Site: brandenburg
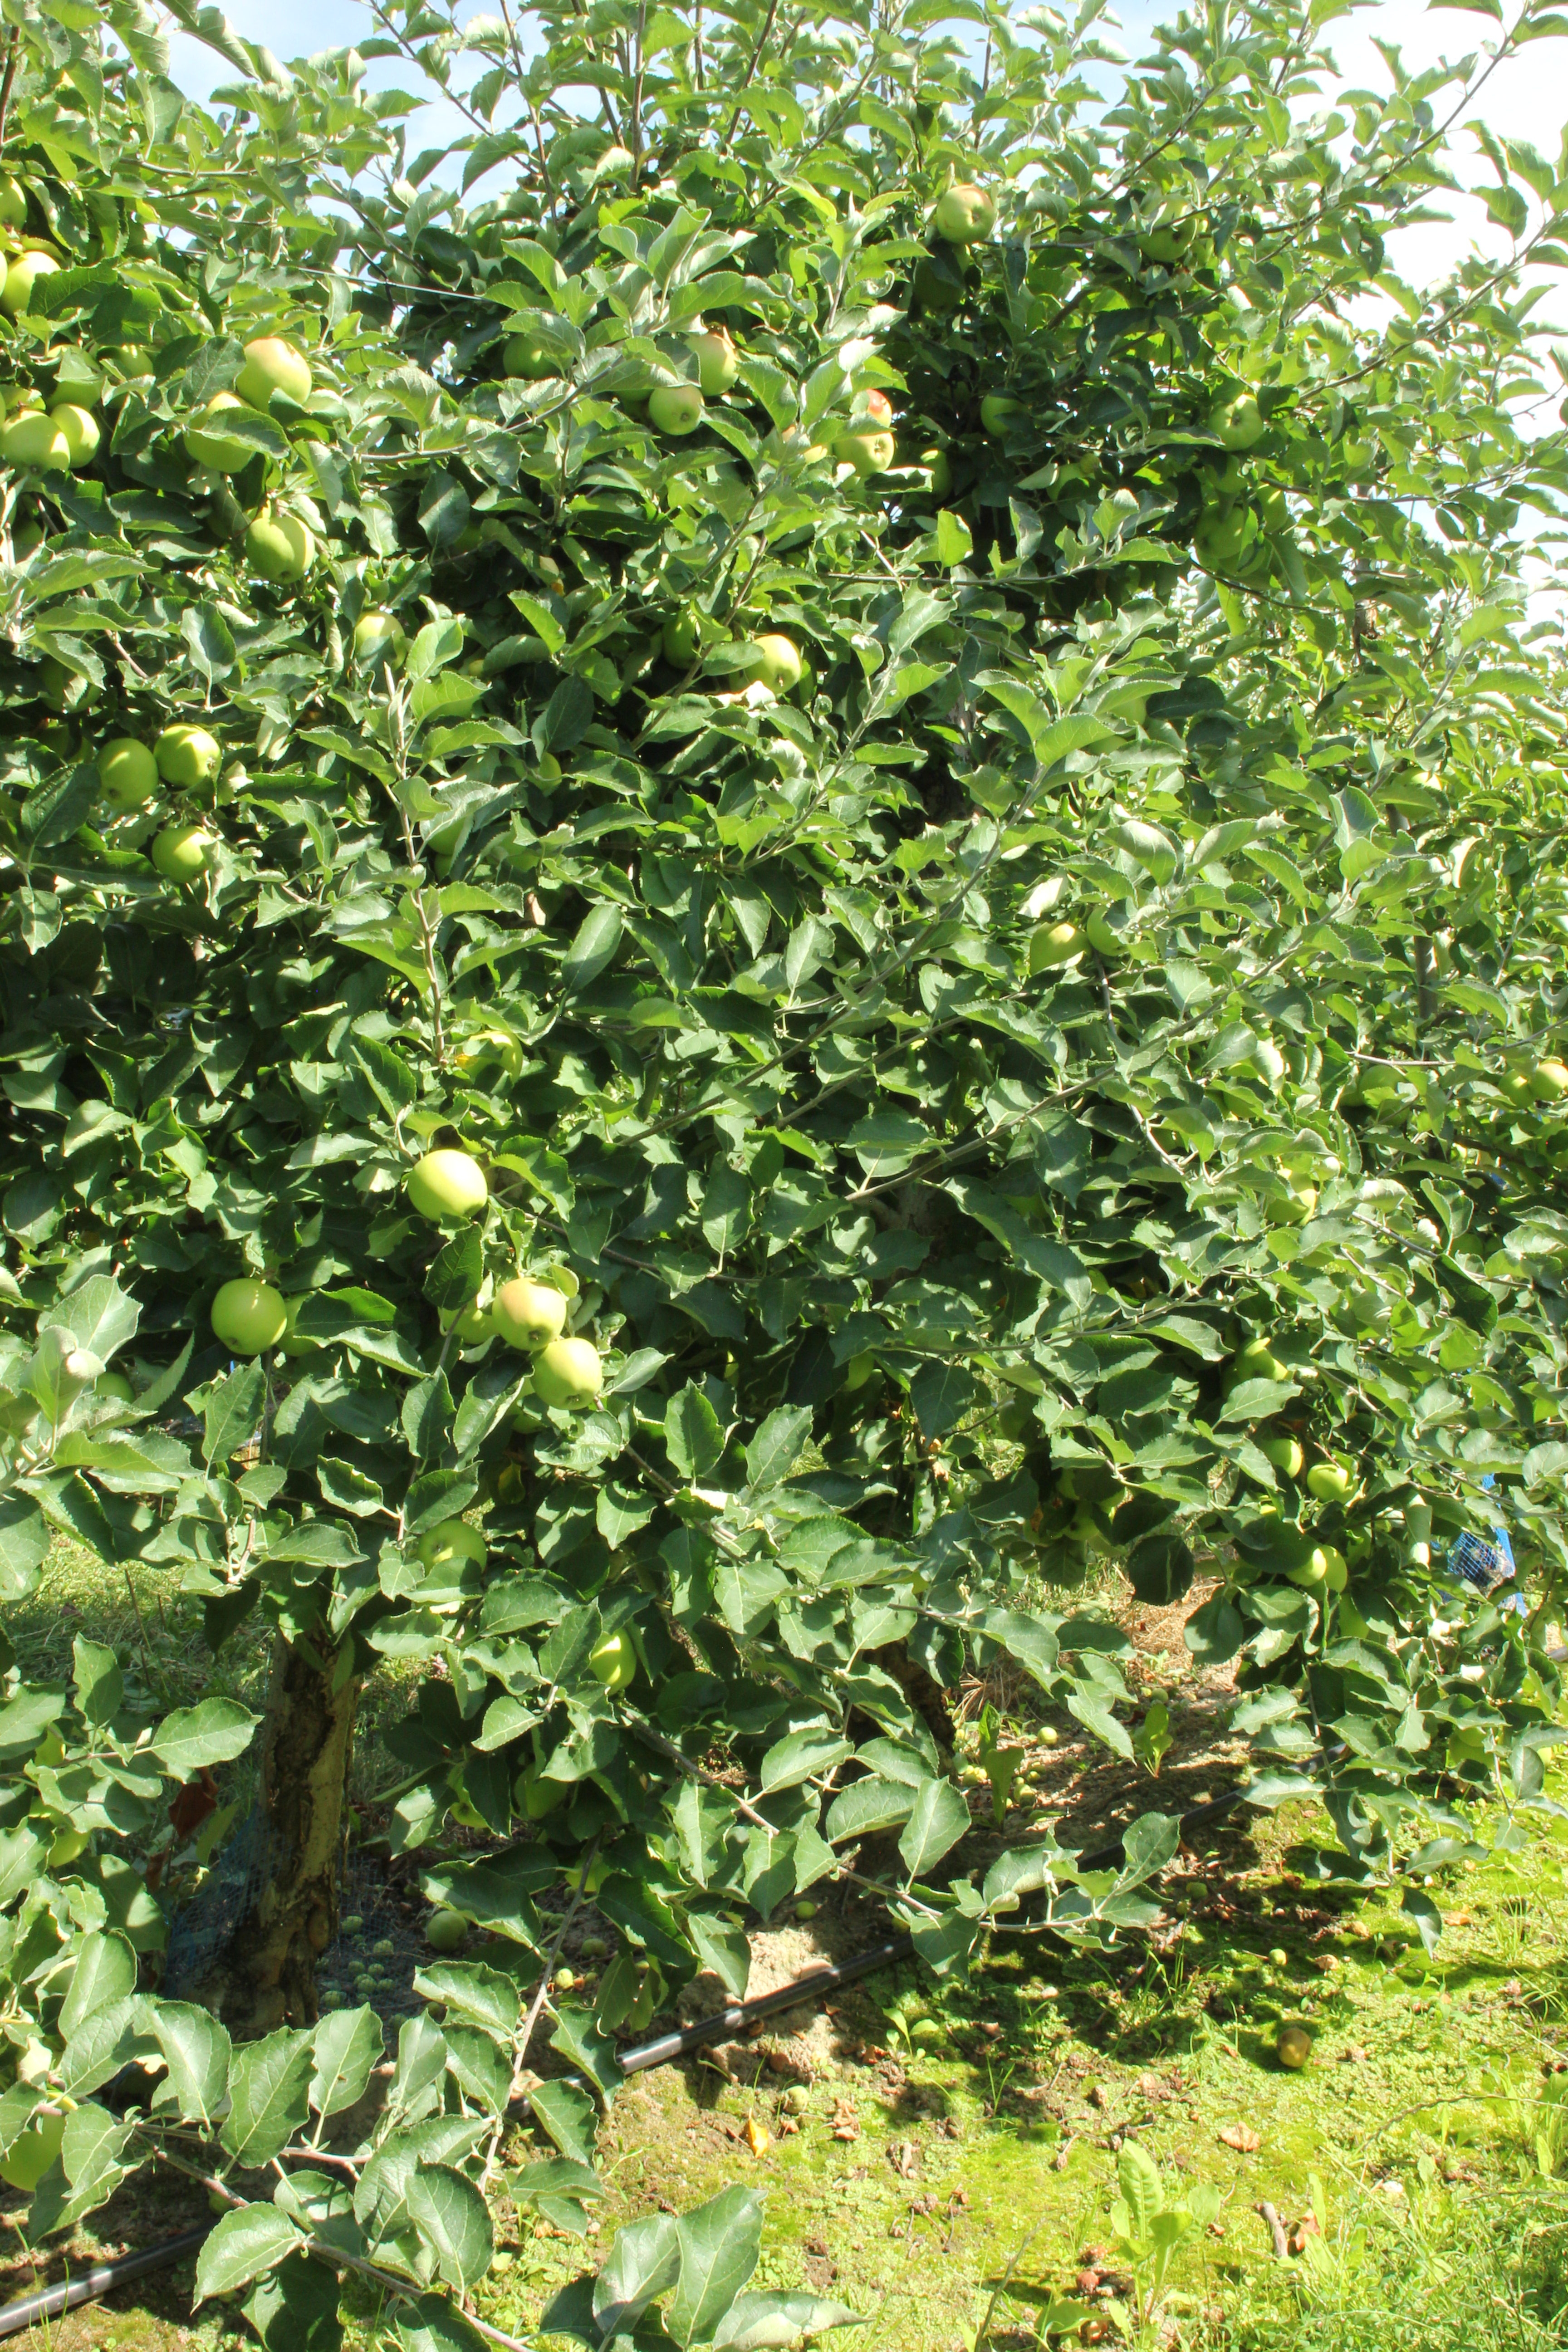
Growth stage (BBCH 77): Development of fruit